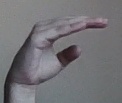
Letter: jeem